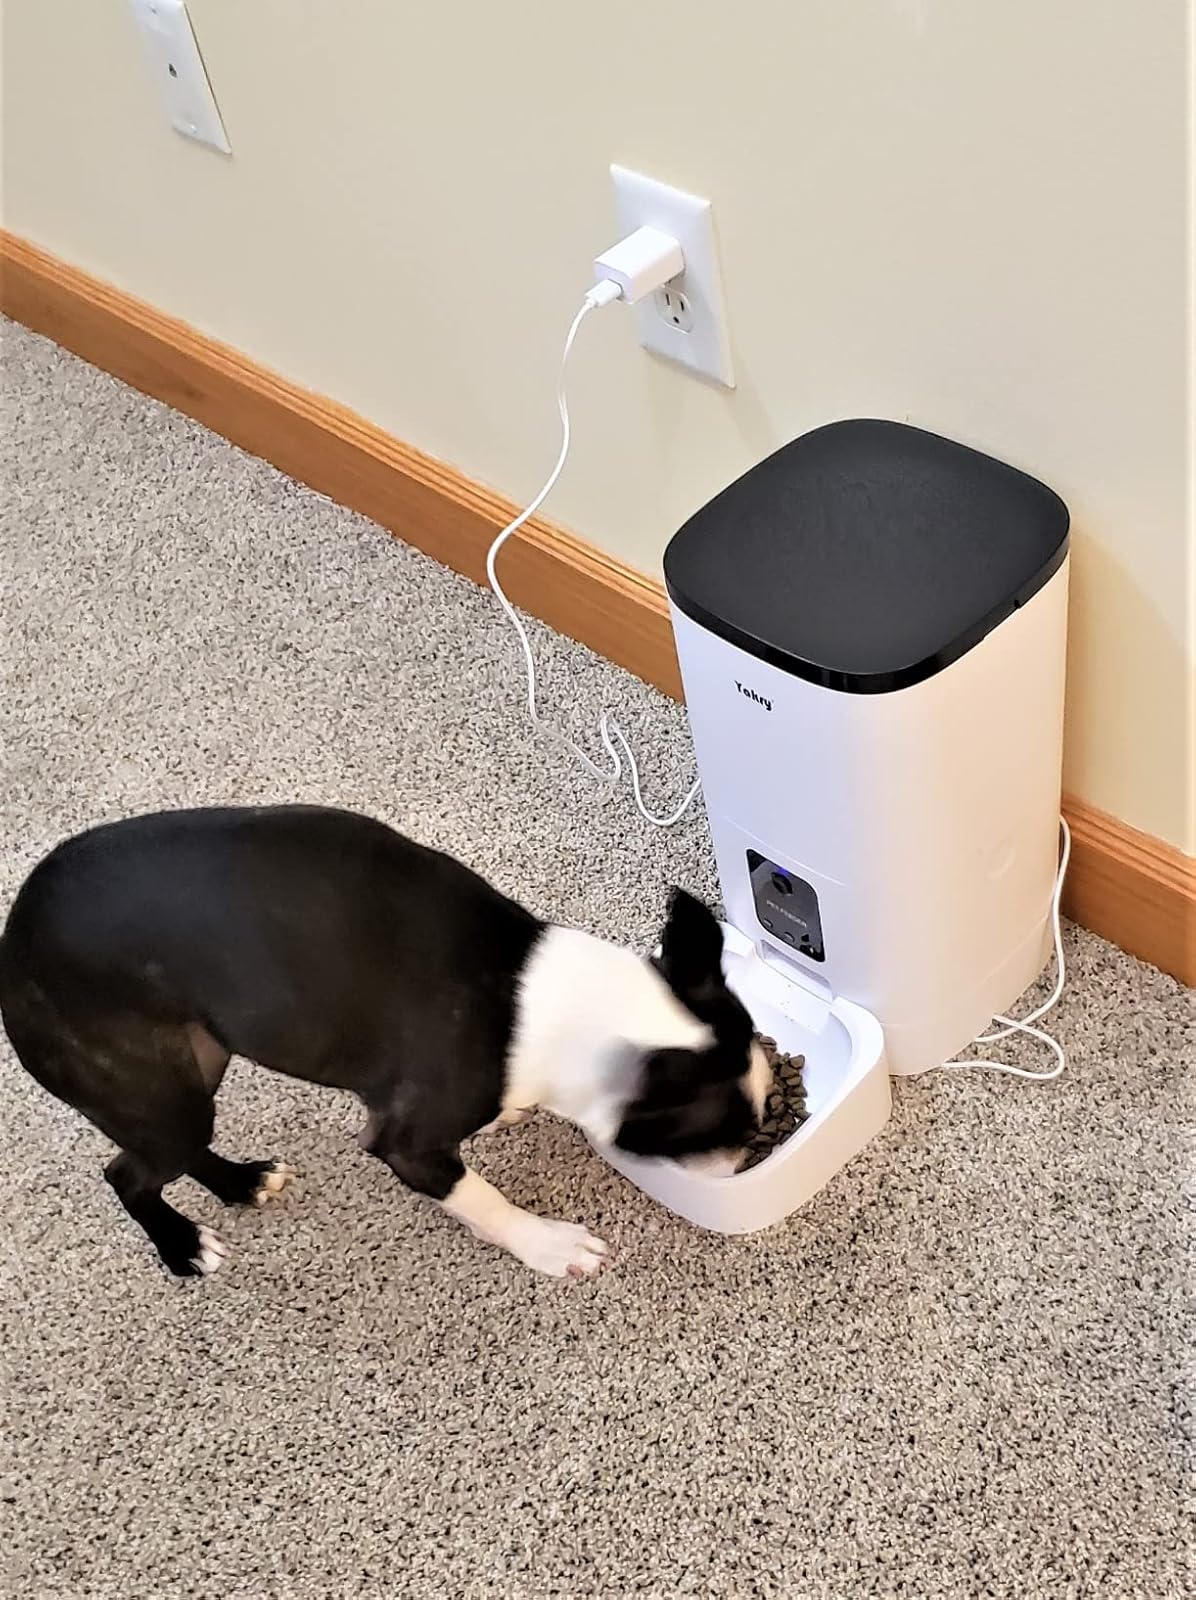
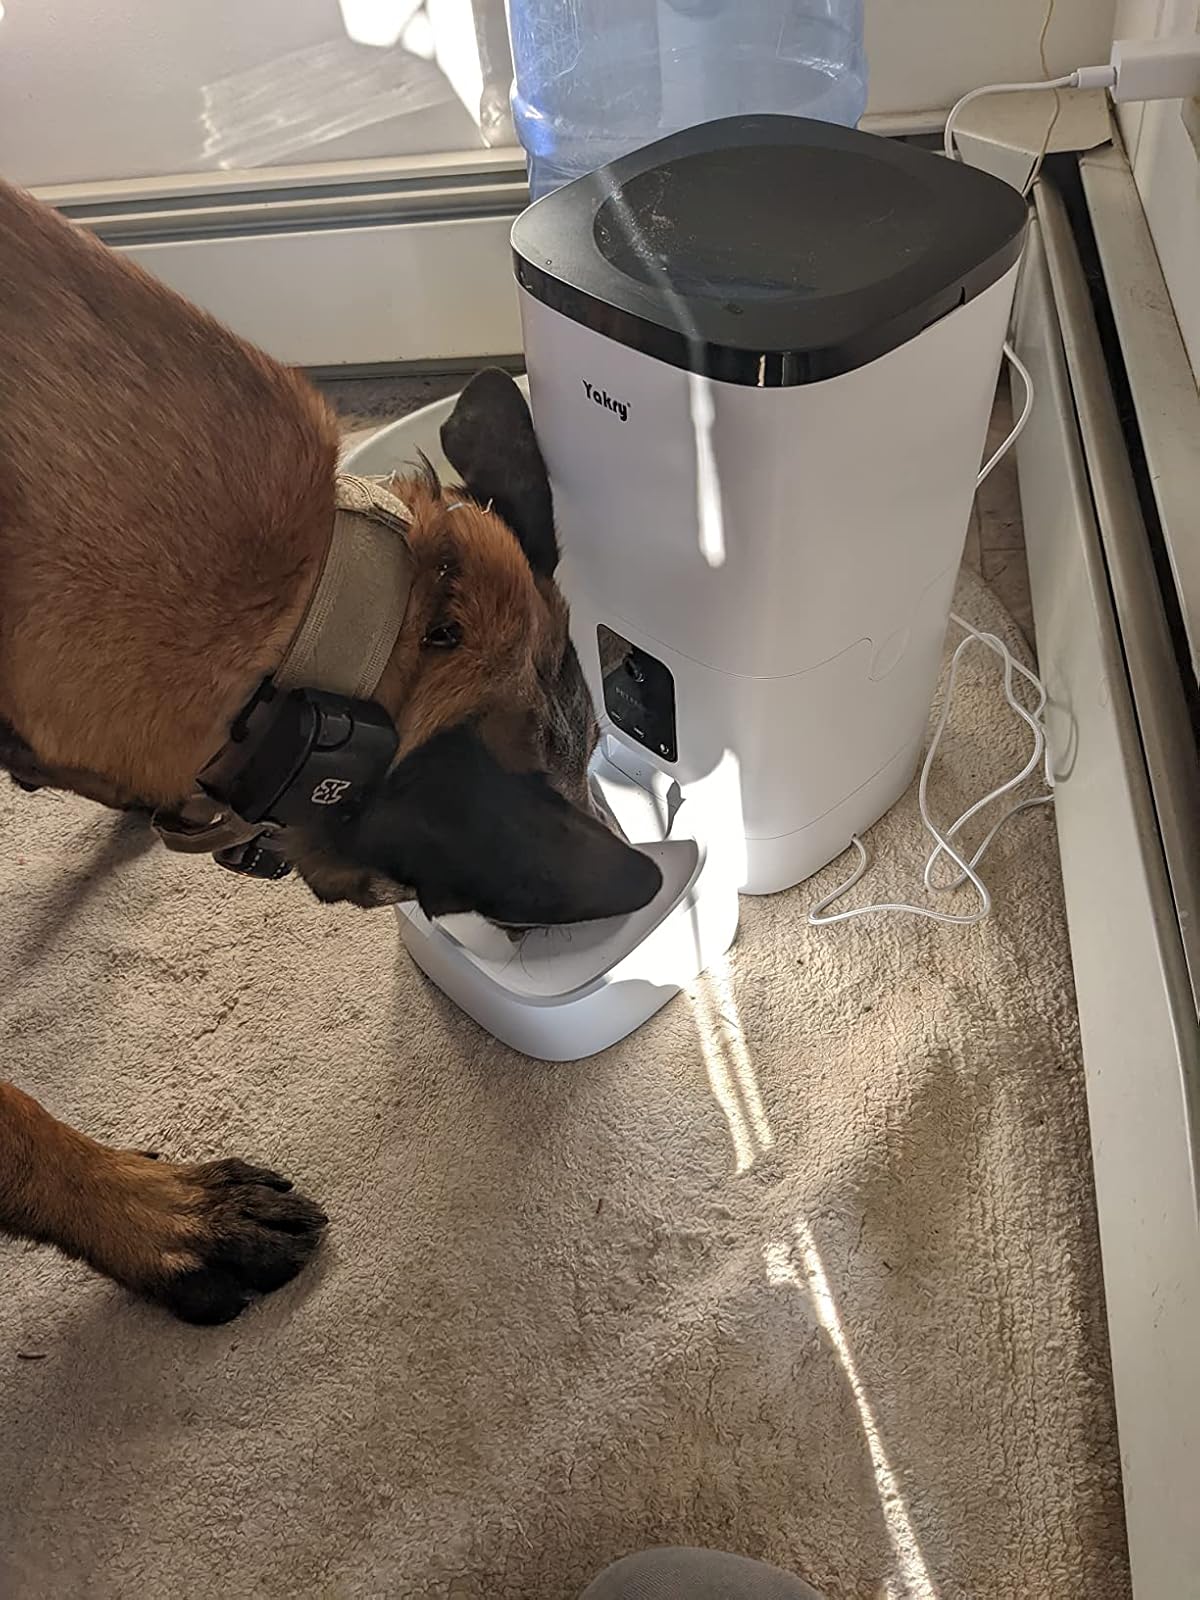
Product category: items_feeder
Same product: yes